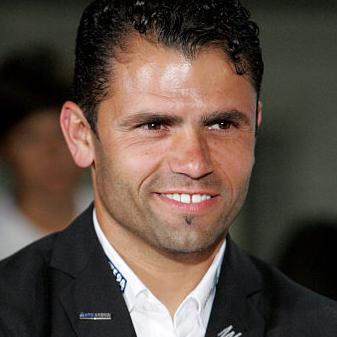
Age: 33